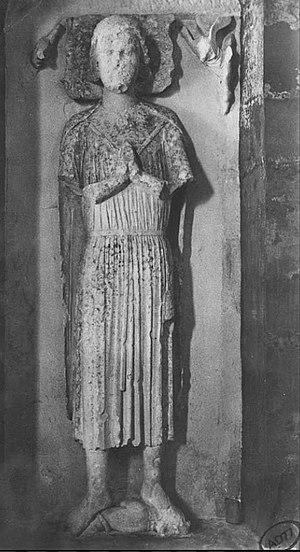
Statue gisant probablement dans la chapelle de Fontaines-les-nonnes
Le prieuré de Fontaines-les-Nonnes est un ancien prieuré de l'ordre de Fontevrault, fondé au XIIᵉ siècle et situé au nord de Meaux, dans la région Île-de-France.
Guillaume II des Barres, est un grand chevalier français des XIIᵉ et XIIIᵉ siècles. Attaché au service du roi Philippe-Auguste, il joue un rôle déterminant, d'après le chroniqueur Guillaume le Breton, lors de la bataille de Bouvines.
Le Multien est un pays traditionnel du Bassin parisien, répertorié dans la grande région naturelle d'Île-de-France.